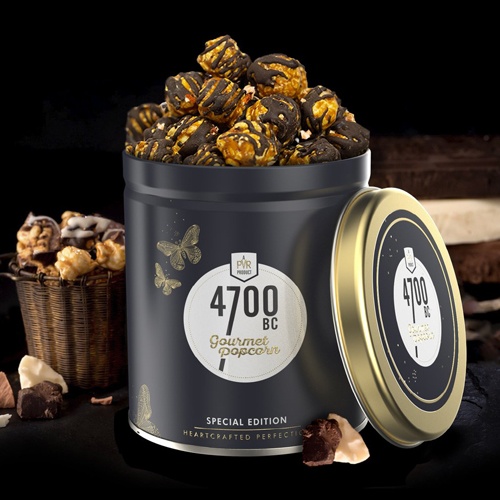
4700BC Nutty Tuxedo Chocolate Popcorn,150g
Description: Enjoy our premium Nutty Tuxedo Chocolate popcorn, made with the perfect amalgamation of dark, milk, and white chocolate, balanced with crunchy almonds. Packed in an exquisite, contemporary, and extremely durable tin that can be reused for endless purposes. About The Product: Weight - 150 g Flavor - Nutty Chocolate GMO-Free, No MSG, Gluten Free, Cholesterol Free.
Brand: Confetti Gifts Co SYOB
Category: Food, Beverages & Tobacco > Food Items > Snack Foods > Popcorn